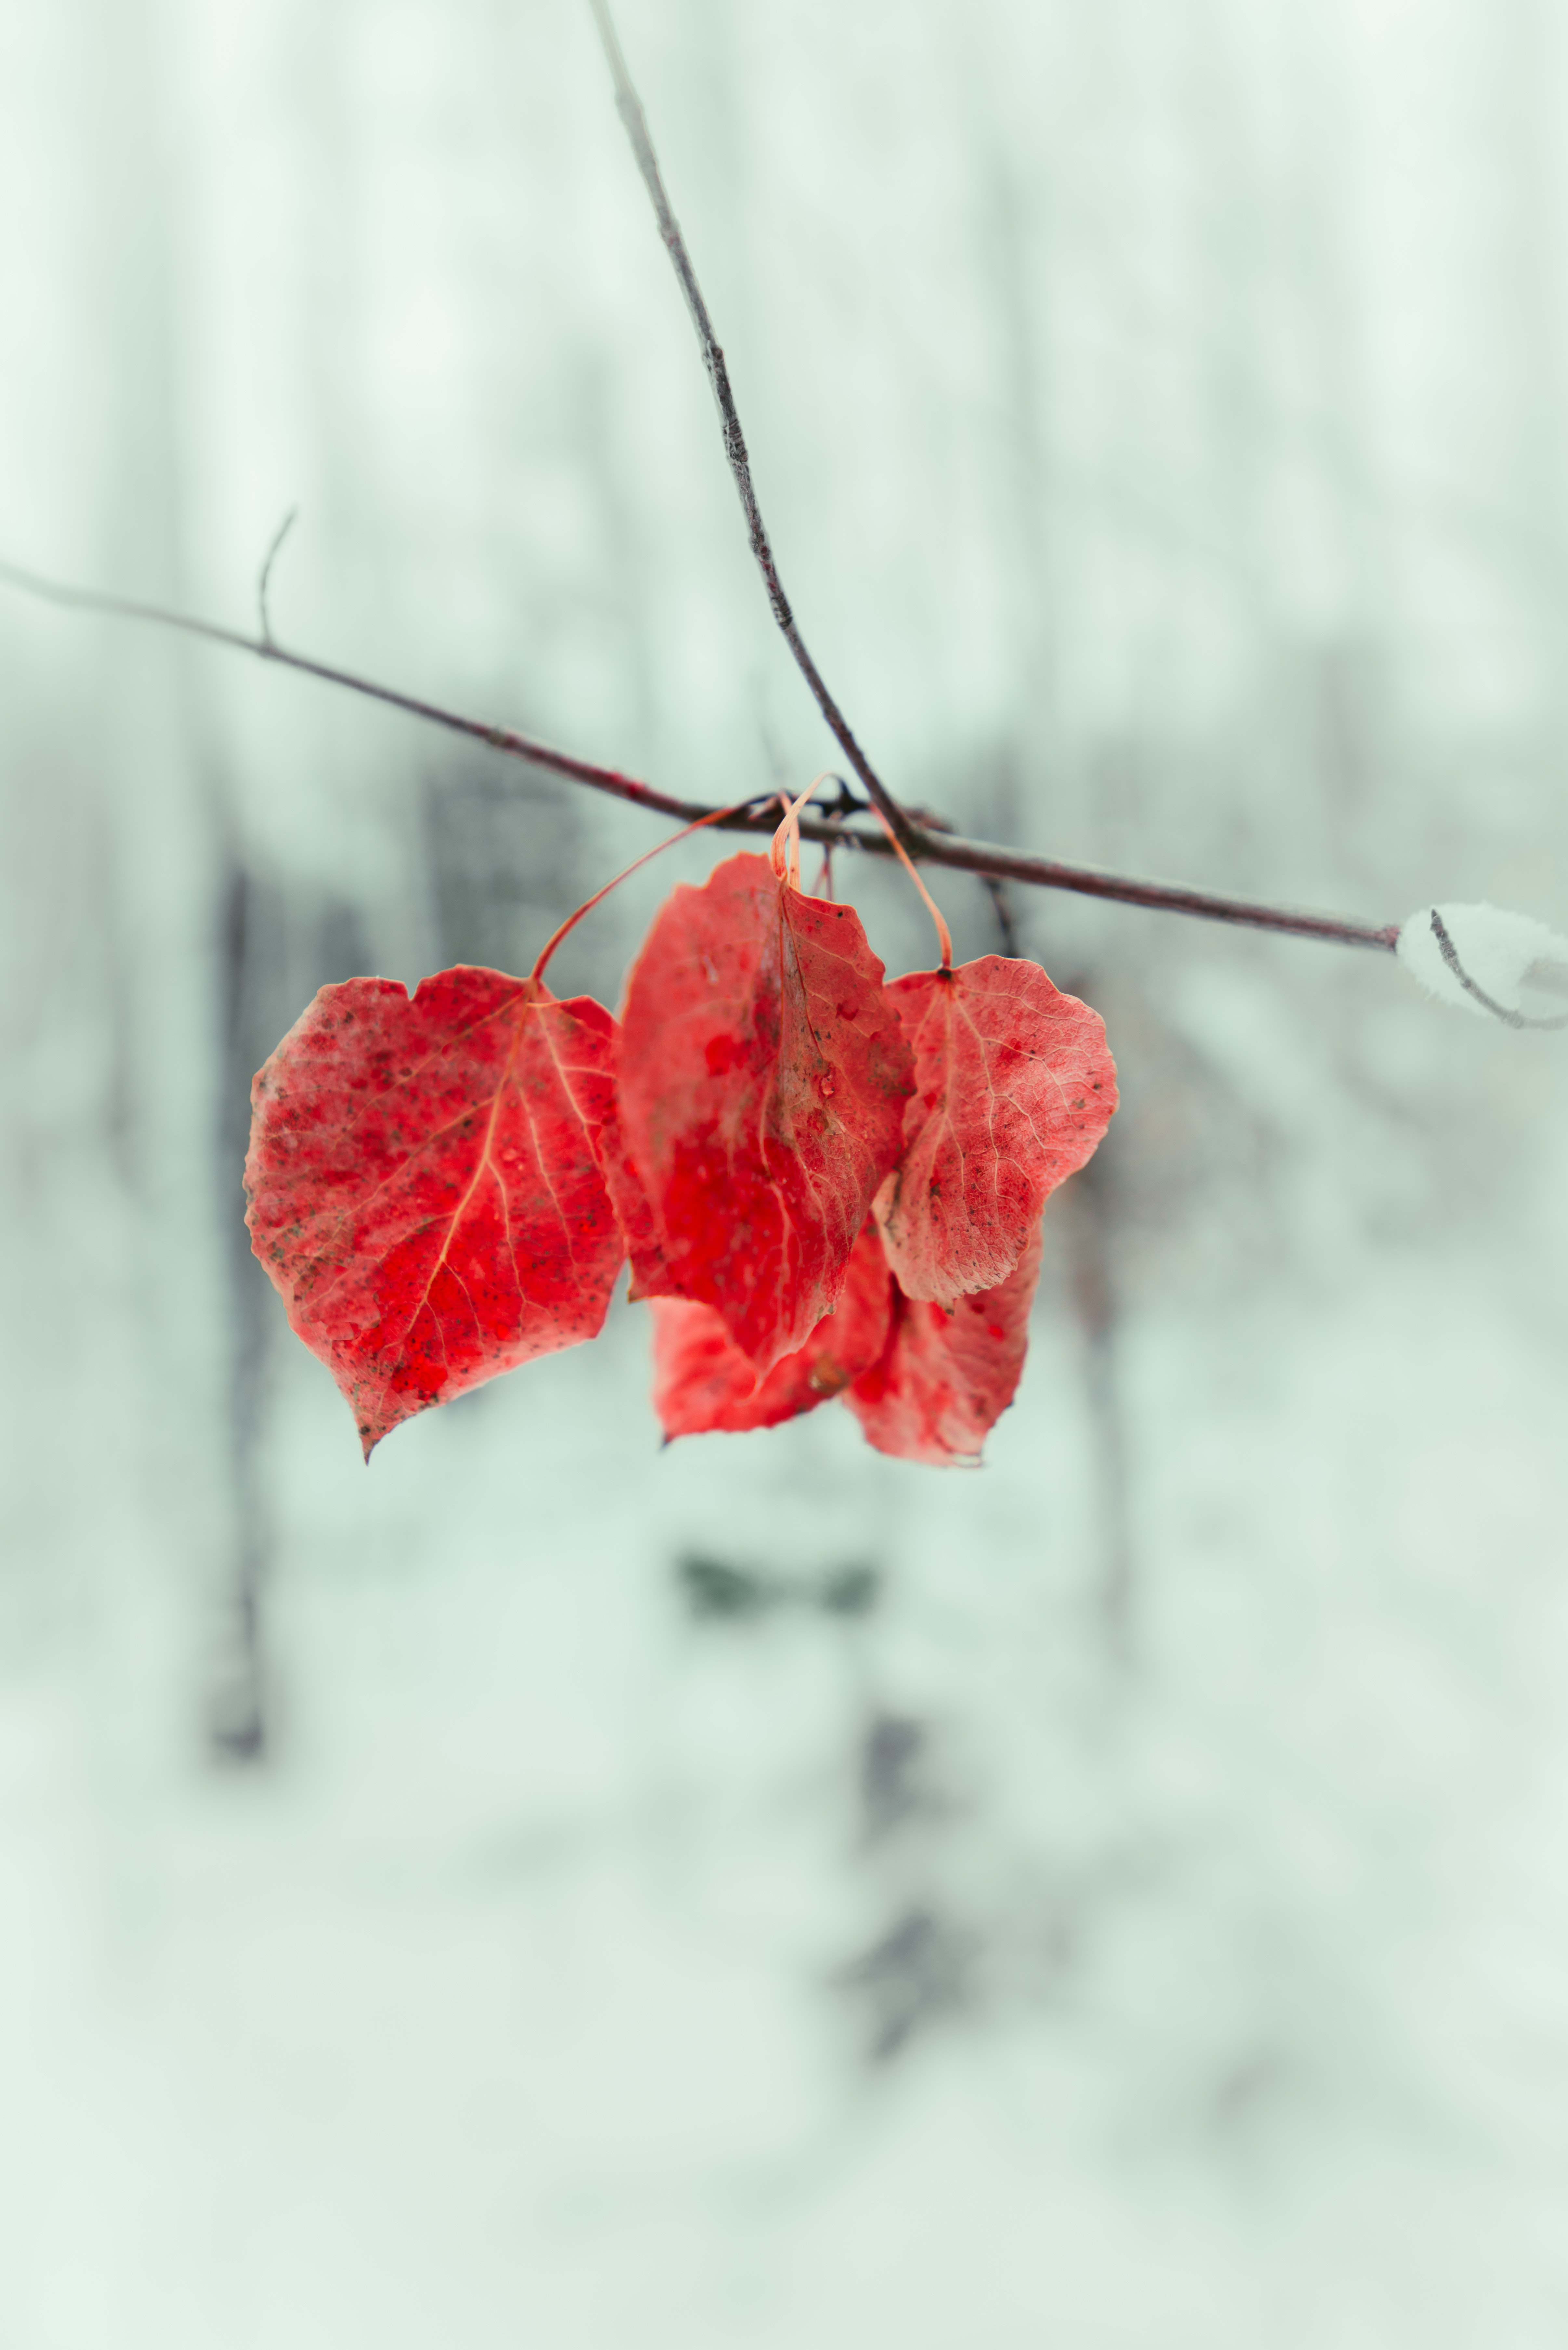
red, leaf, plant, branch, flower, winter, twig, freezing, still life photography, snow